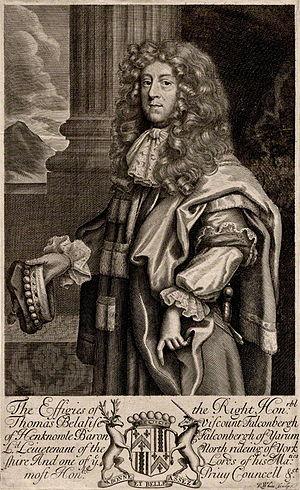
Thomas Belasyse, 1ᵉʳ comte Fauconberg, était un pair anglais. Il a soutenu la cause parlementaire dans la Première révolution anglaise, se rapprochant d'Oliver Cromwell et épousant sa troisième fille, Mary. Après la restauration de la monarchie, il devint membre du Conseil privé de Charles II et fut élevé au rang de comte par Guillaume III.